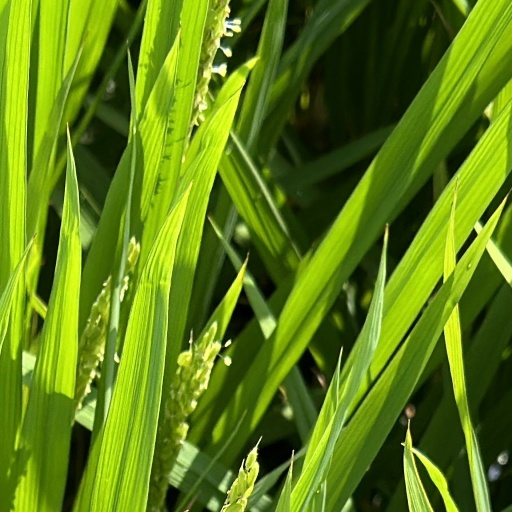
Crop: rice